Amrita Club

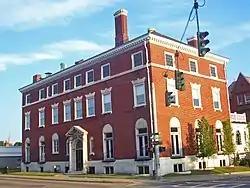
North (front) elevation and west profile, 2008

The Amrita Club building is located at the southeast corner of Church (US 44/NY 55) and Market streets in Poughkeepsie, New York, United States. It was once home to the club, one of the city's most prestigious gentlemen's organizations. In 1982 it was added to the National Register of Historic Places (NRHP).